Alain Berset

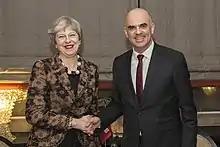
Berset with British Prime Minister Theresa May in Davos in 2018

Berset became President on 1 January 2018. He left the presidency on 31 December 2018. He was succeeded by Ueli Maurer.